East Henry Street Carnegie Library

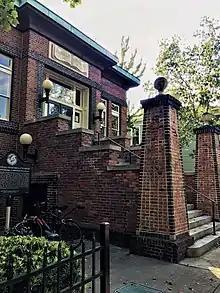

On November 1, 1903, the city of Savannah and the Georgia Historical Society partnered to open a public library on a three-year basis in Hodgson Hall on the north side of Forsyth Park in Savannah. The Black citizens of the Savannah community were prevented from using the new library. This prohibition provided the impetus for the formation of the Colored Library Association of Savannah. (The Georgia Historical Society, 2014) The Colored Library Association of Savannah formed in 1906 and operated the Savannah Colored Public Library out of the basement of Dr. Jamison, one of Savannah's prominent Black dentists of the time. Another prominent member of the association was Richard R. Wright Sr., President of Georgia State Industrial College for Colored Youth (Savannah State University). The Association's twelve founding members included many of Black Savannah's professional, business, and cultural leaders. The Colored Library Association of Savannah relied on contributions of books from their founding members, and money from local supporters to open their own library to the public.